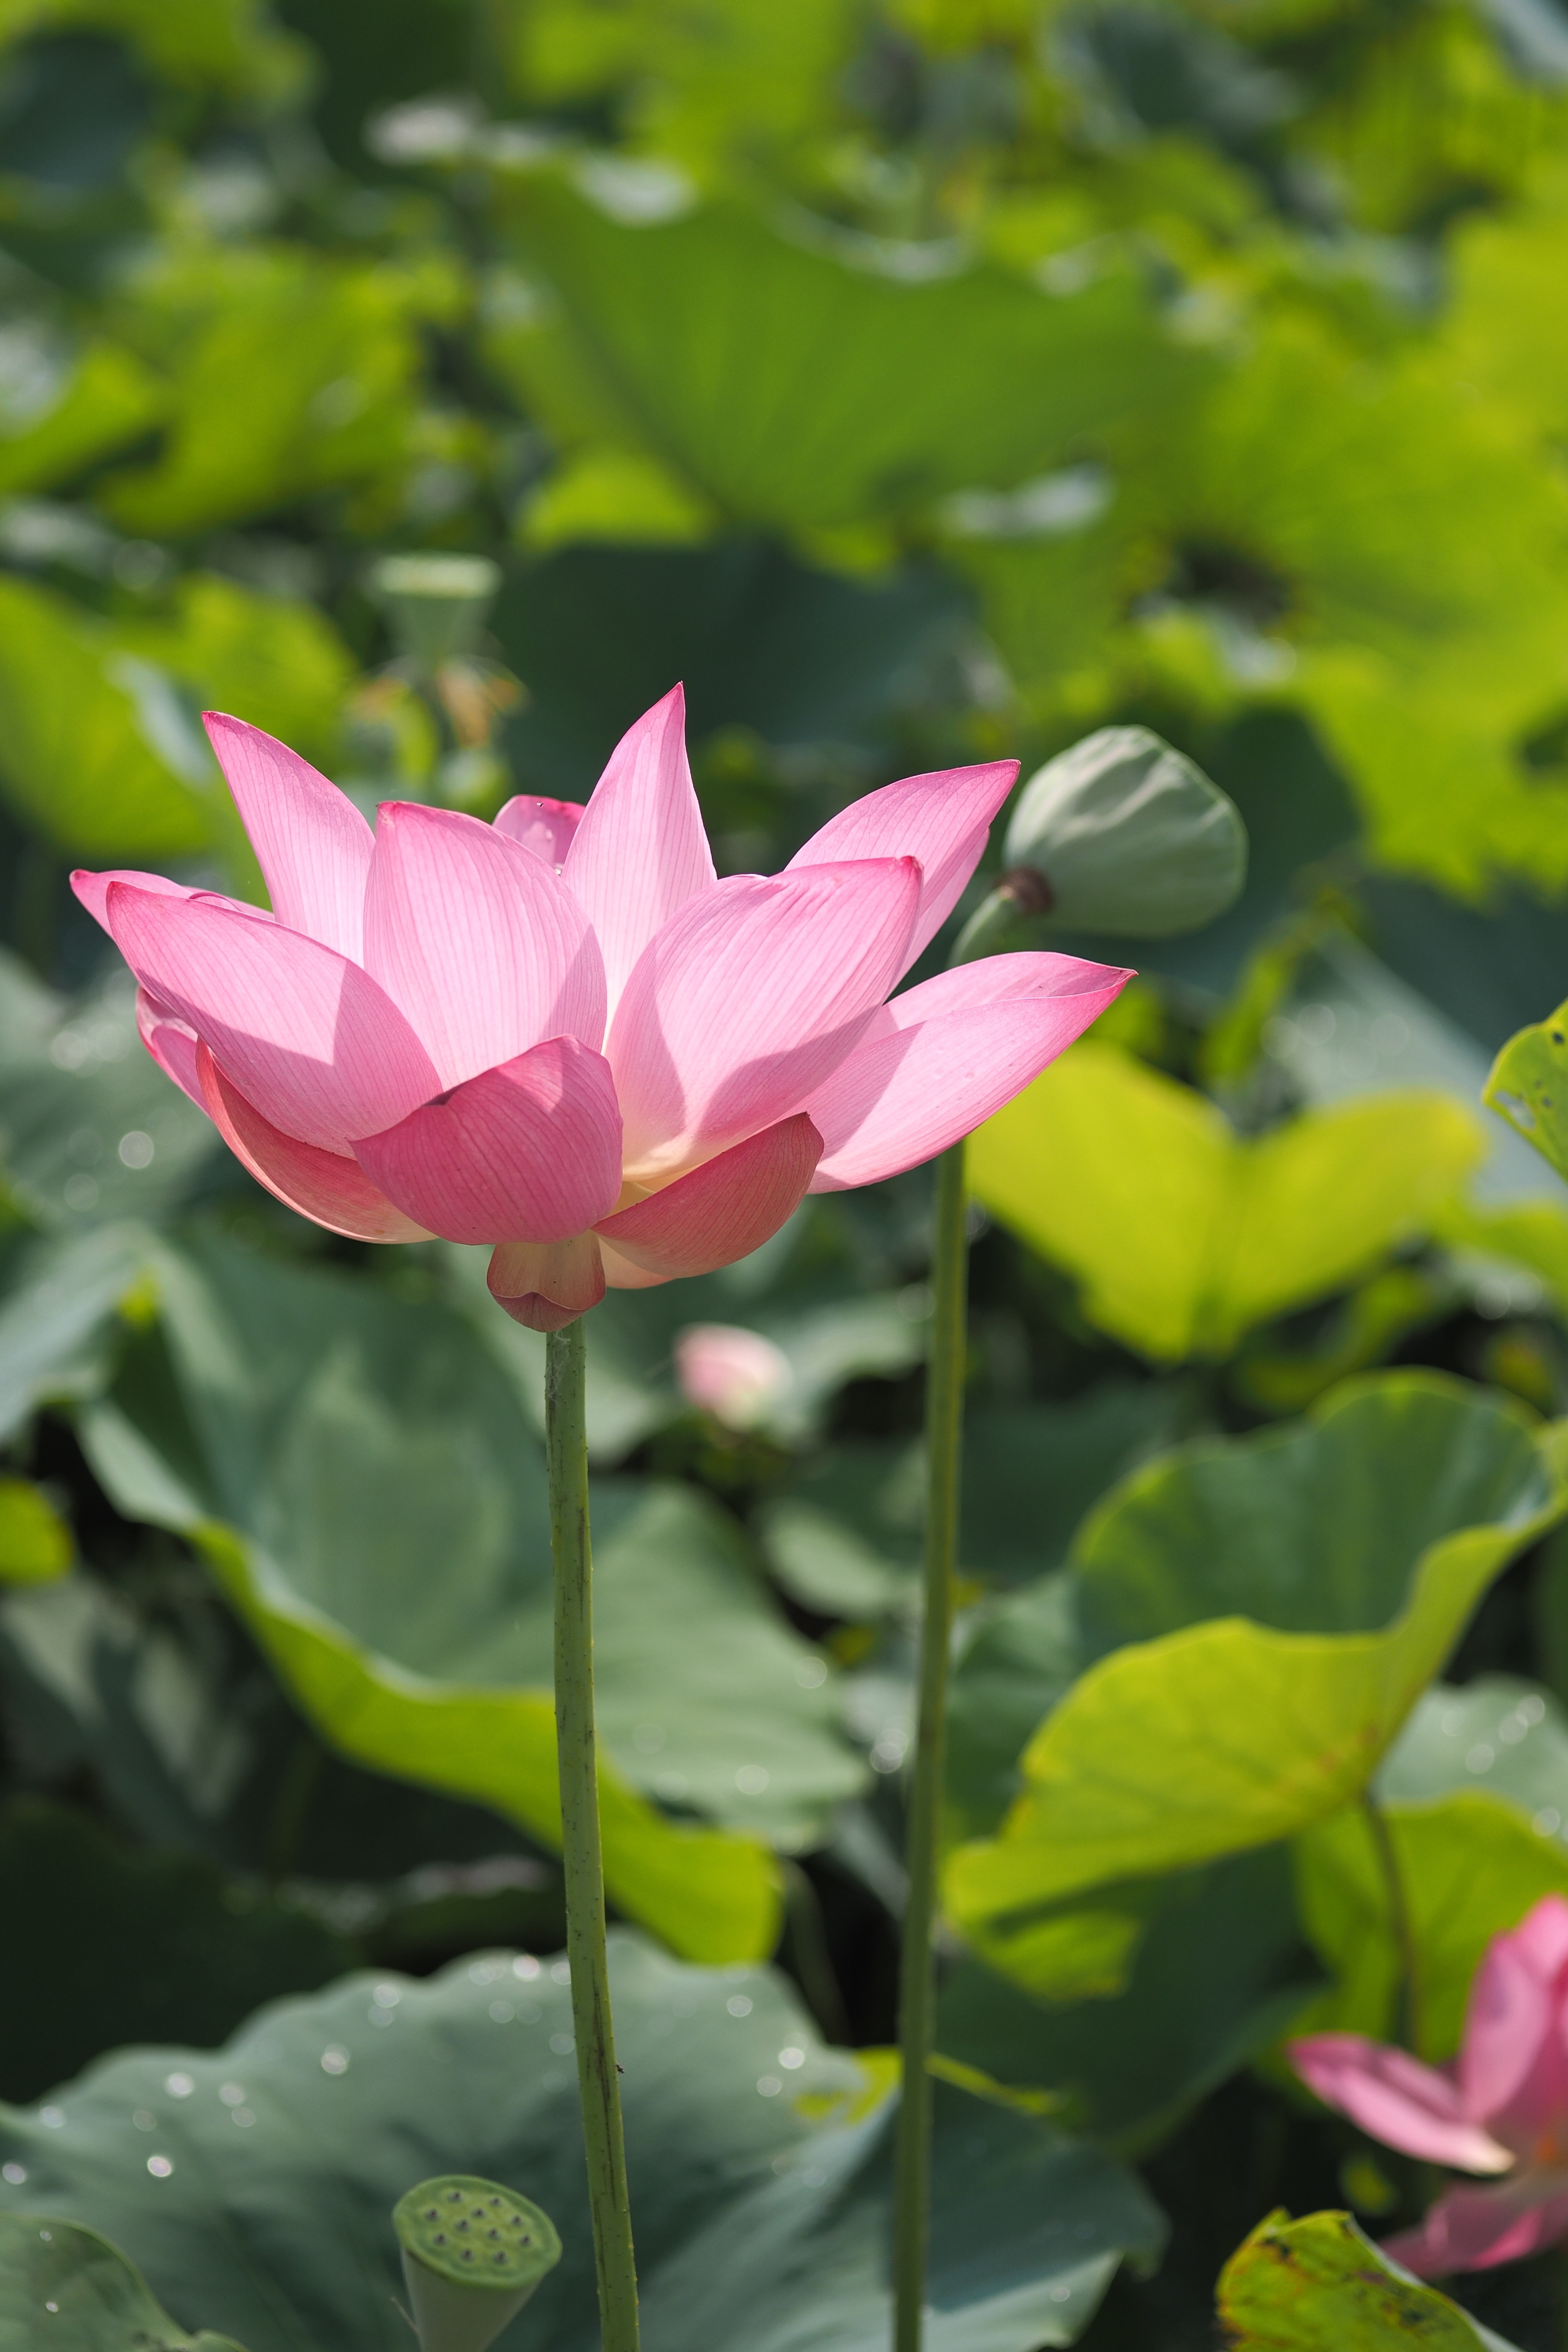
nature, plant, morning, flower, petal, summer, color, botany, pink, sacred lotus, aquatic plant, flora, relaxation, lotus, macro photography, flowering plant, annual plant, land plant, lotus family, proteales